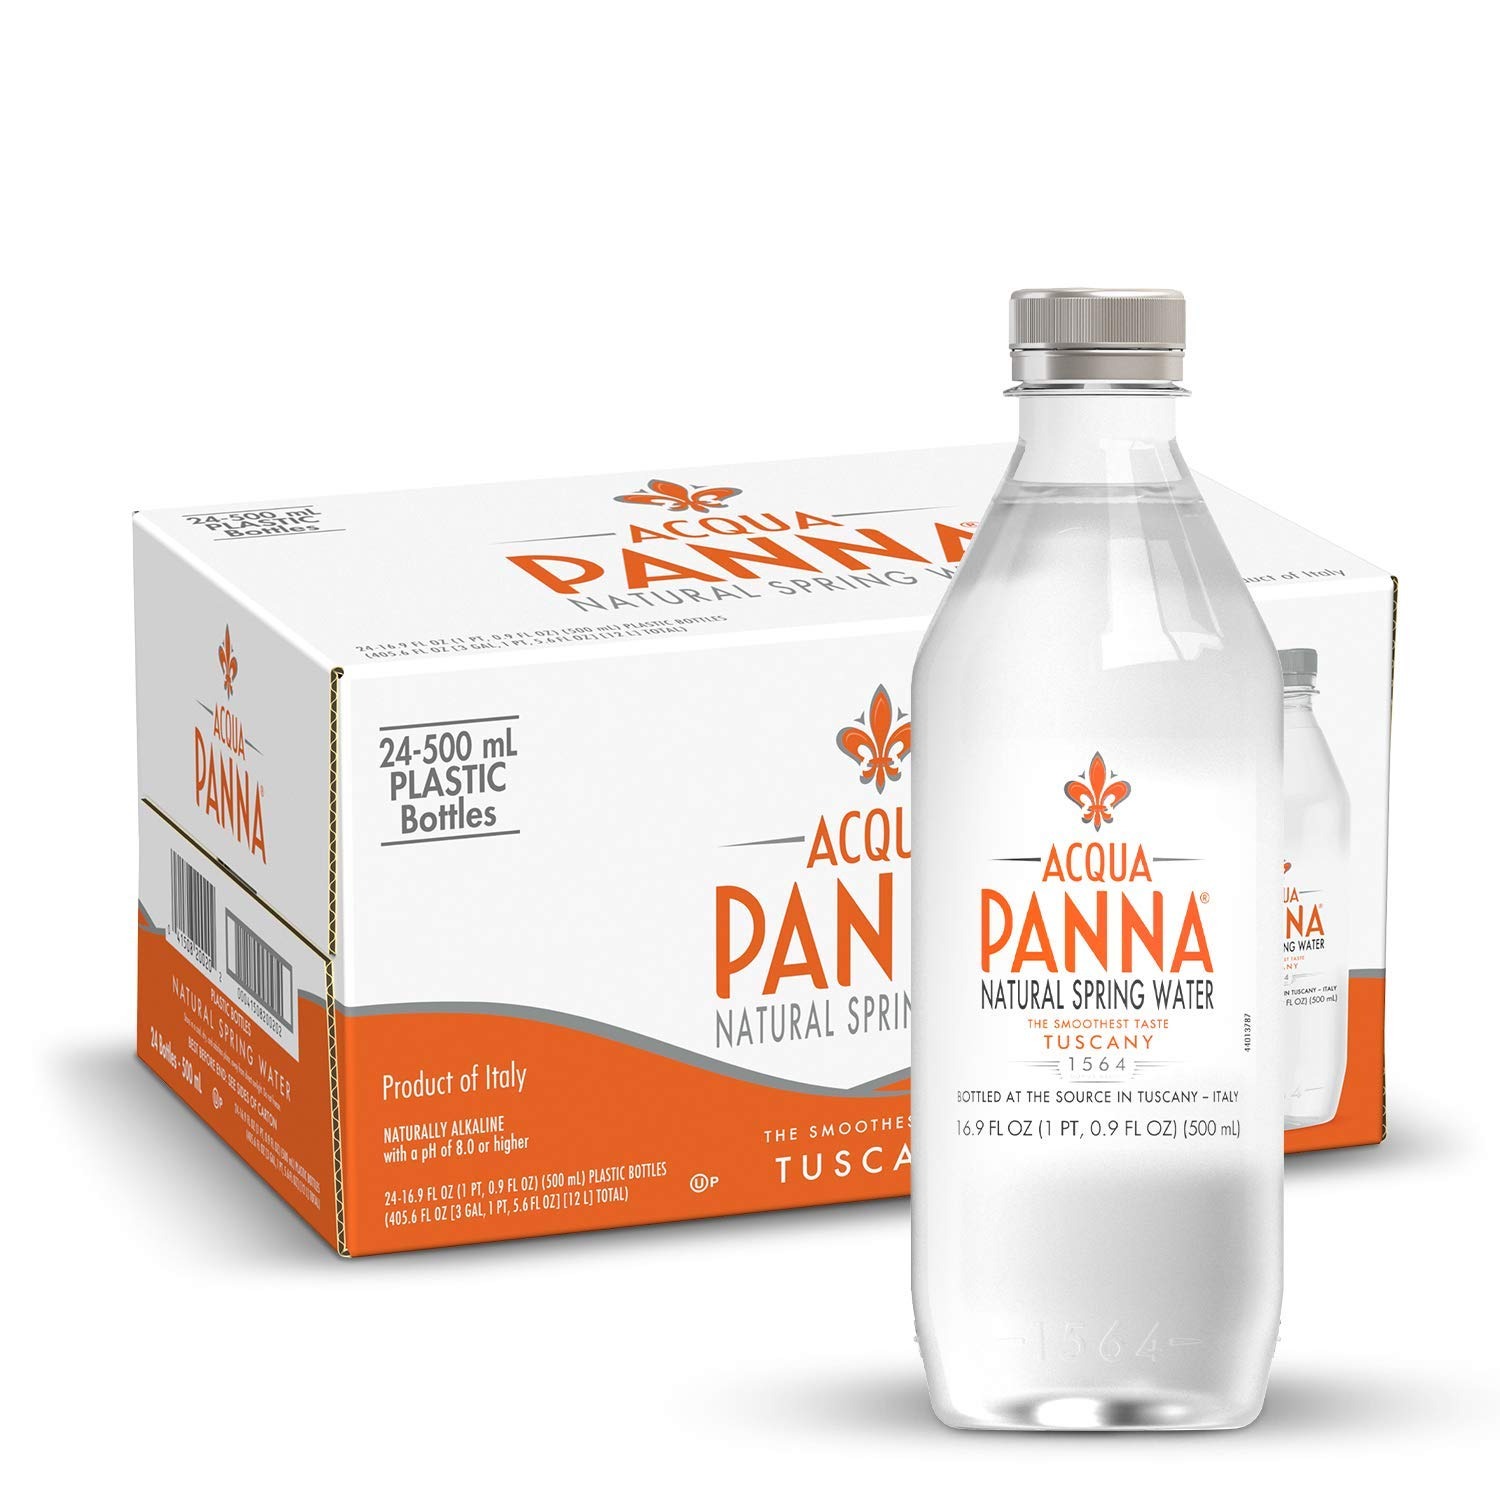
Item Name: Acqua Panna Natural Spring Water, 16.9 Fl. Oz. Plastic Bottles, Pack of 24
Bullet Point 1: Pristine Source: Pure Spring Water
Bullet Point 2: Convenient Size: 16.9 Fl Oz
Bullet Point 3: Perfect for Every Occasion: 24 Pack
Bullet Point 4: Naturally Refreshing: Unflavored and Unsweetened
Product Description: Experience the pure, refreshing taste of Acqua Panna Natural Spring Water, sourced from the pristine springs of Tuscany, Italy. Each 16.9 fluid ounce bottle is carefully packaged in a sleek, reusable glass bottle, preserving the water's natural mineral content and crisp taste. With a total of 24 bottles in this pack, it's perfect for home or office use. Store at room temperature and enjoy the unadulterated goodness of spring water, free from calories, fat, sodium, and sugars. The pack dimensions are 9 inches (W) x 10.5 inches (L) x 16 inches (H), ensuring easy storage and handling.
Value: 16.9
Unit: Fl Oz

Price: 52.045